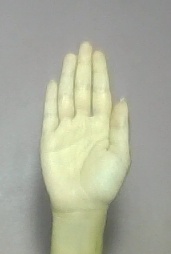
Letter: seen